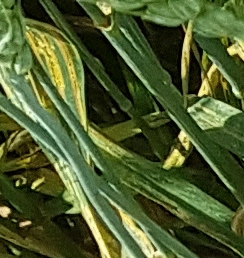
Label: Wheat___Yellow_Rust